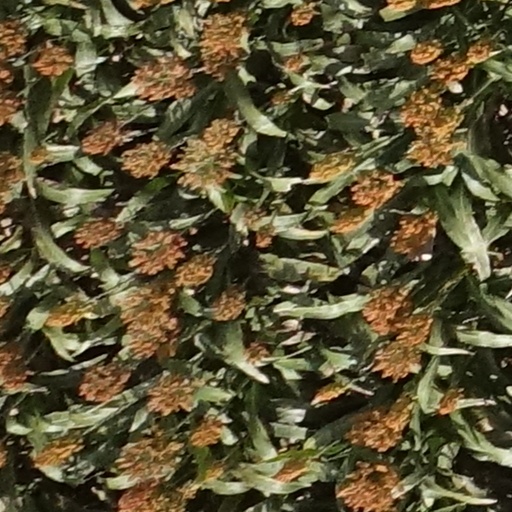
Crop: sorghum